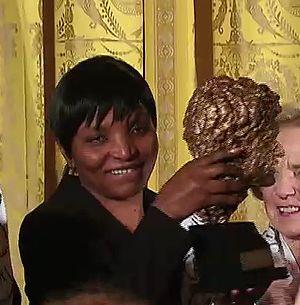
Magodonga Mahlangu, née le 23 septembre 1972 à Bulawayo au Zimbabwe est une militante des droits de l'homme, ceux des femmes et pour la démocratie dans son pays. Elle reçoit, en 2009, de Barack Obama, le prix Robert F. Kennedy des droits de l'homme.